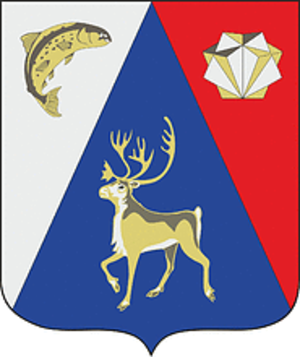
Le raïon de Lovozero est un district territorial administratif de Russie, à l'extrême nord-ouest du pays, dans l'oblast de Mourmansk. Sa superficie fait 52 978 km2 et sa population s'élevait à 11 326 habitants en 2013. Son chef-lieu est le village de Lovozero. C'est une région faiblement peuplée dans une zone de toundra et difficilement accessible.